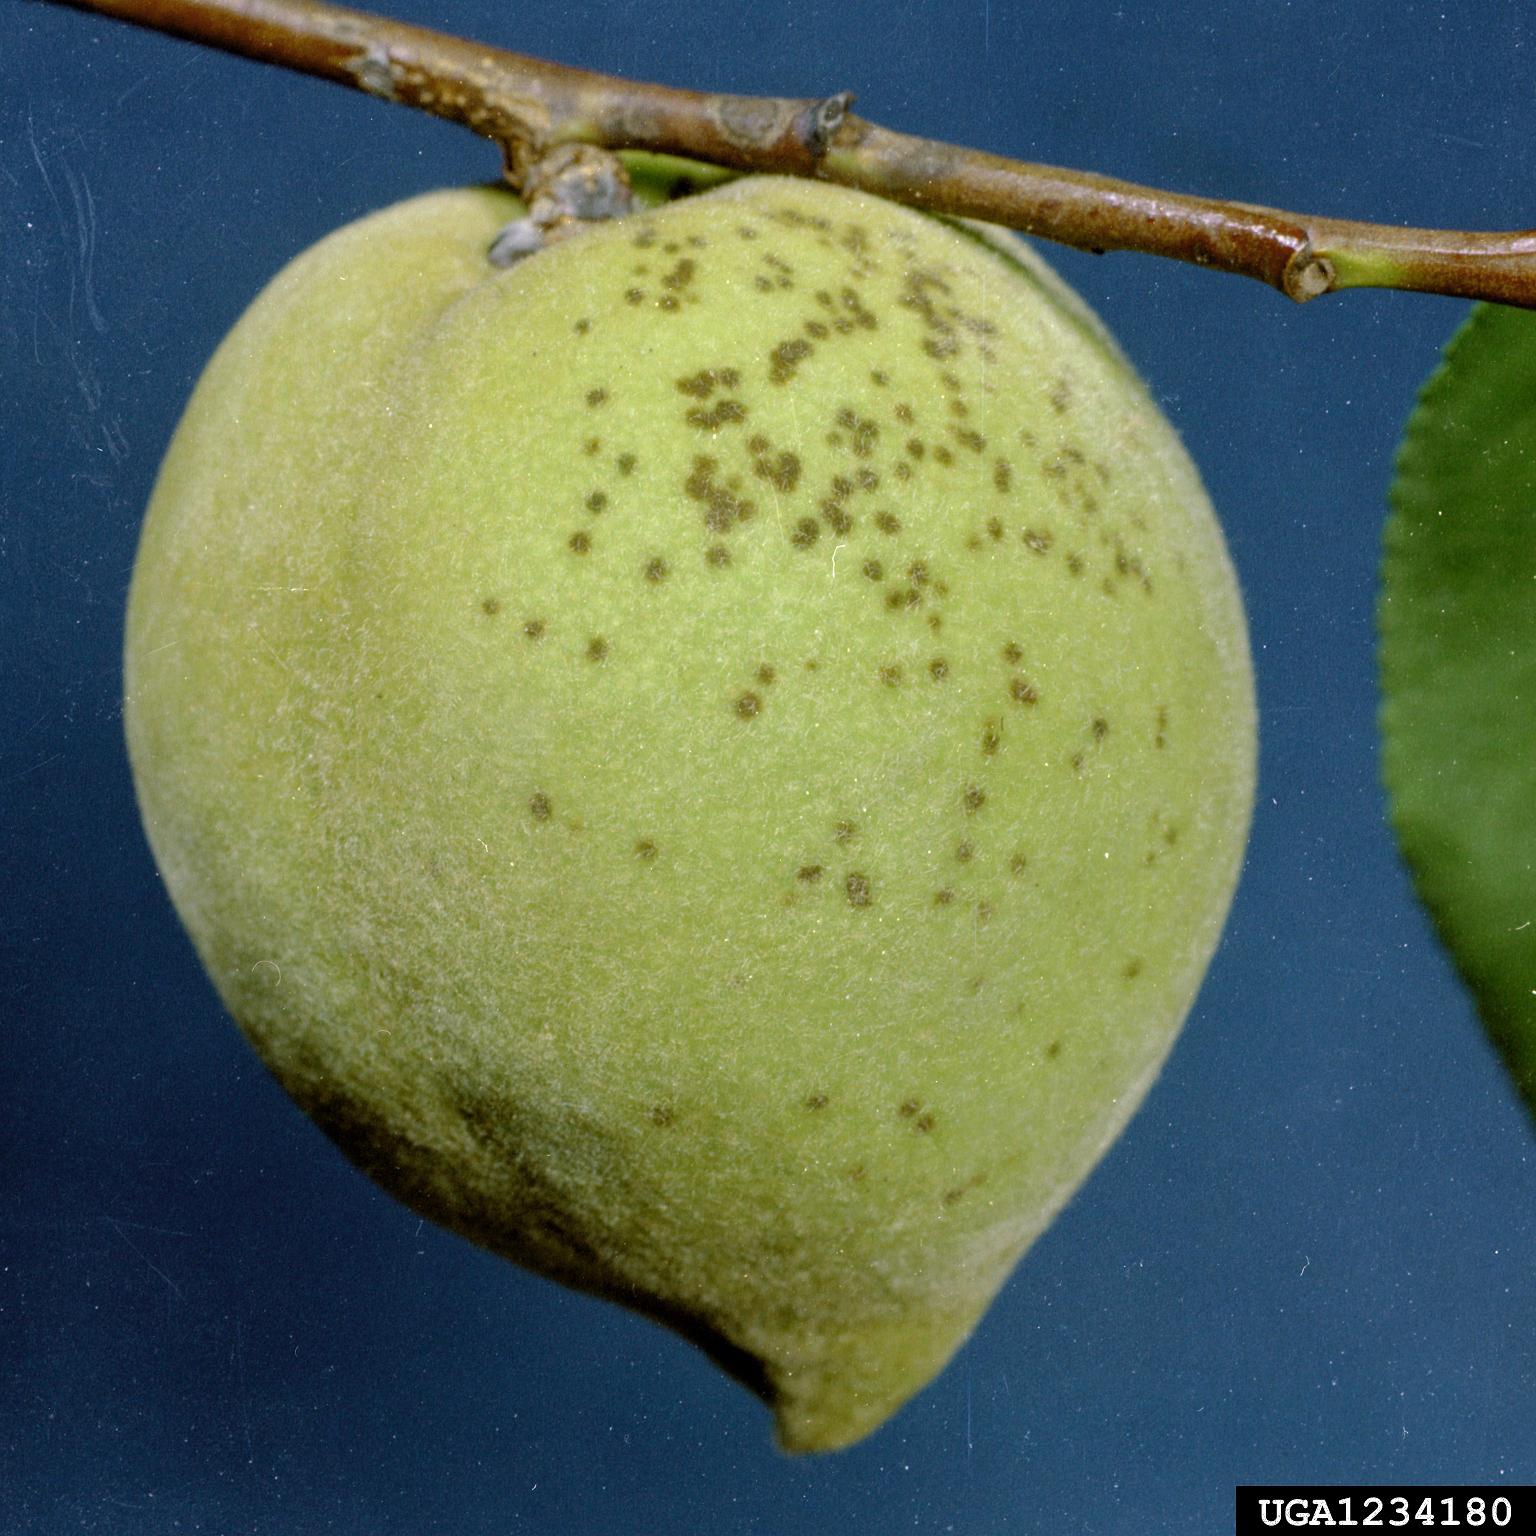
Plant: Peach
Disease: peach scab